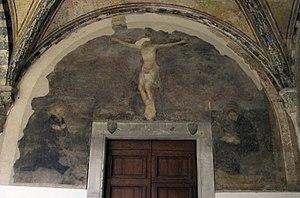
Stefano Fiorentino est un peintre italien du Trecento.